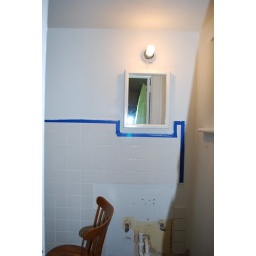
Shannon and I re-did the bathroom this past weekend. We put in a new floor and a new sink!